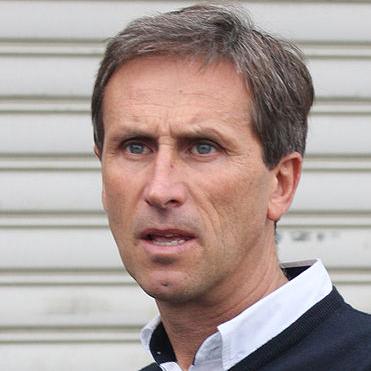
Age: 50